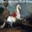
Label: horse